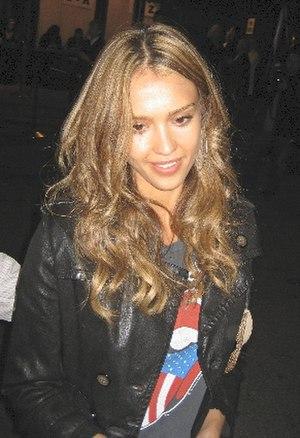
Meet Bill est un film américain réalisé par Bernie Goldmann et Melisa Wallack, présenté en avant-première au Festival de Toronto en 2007 et sorti en salles en 2008.